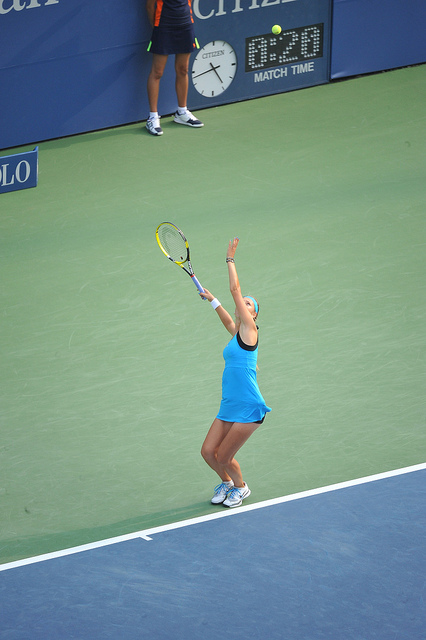
một nữ vận động viên tennis đang chuẩn bị phát bóng